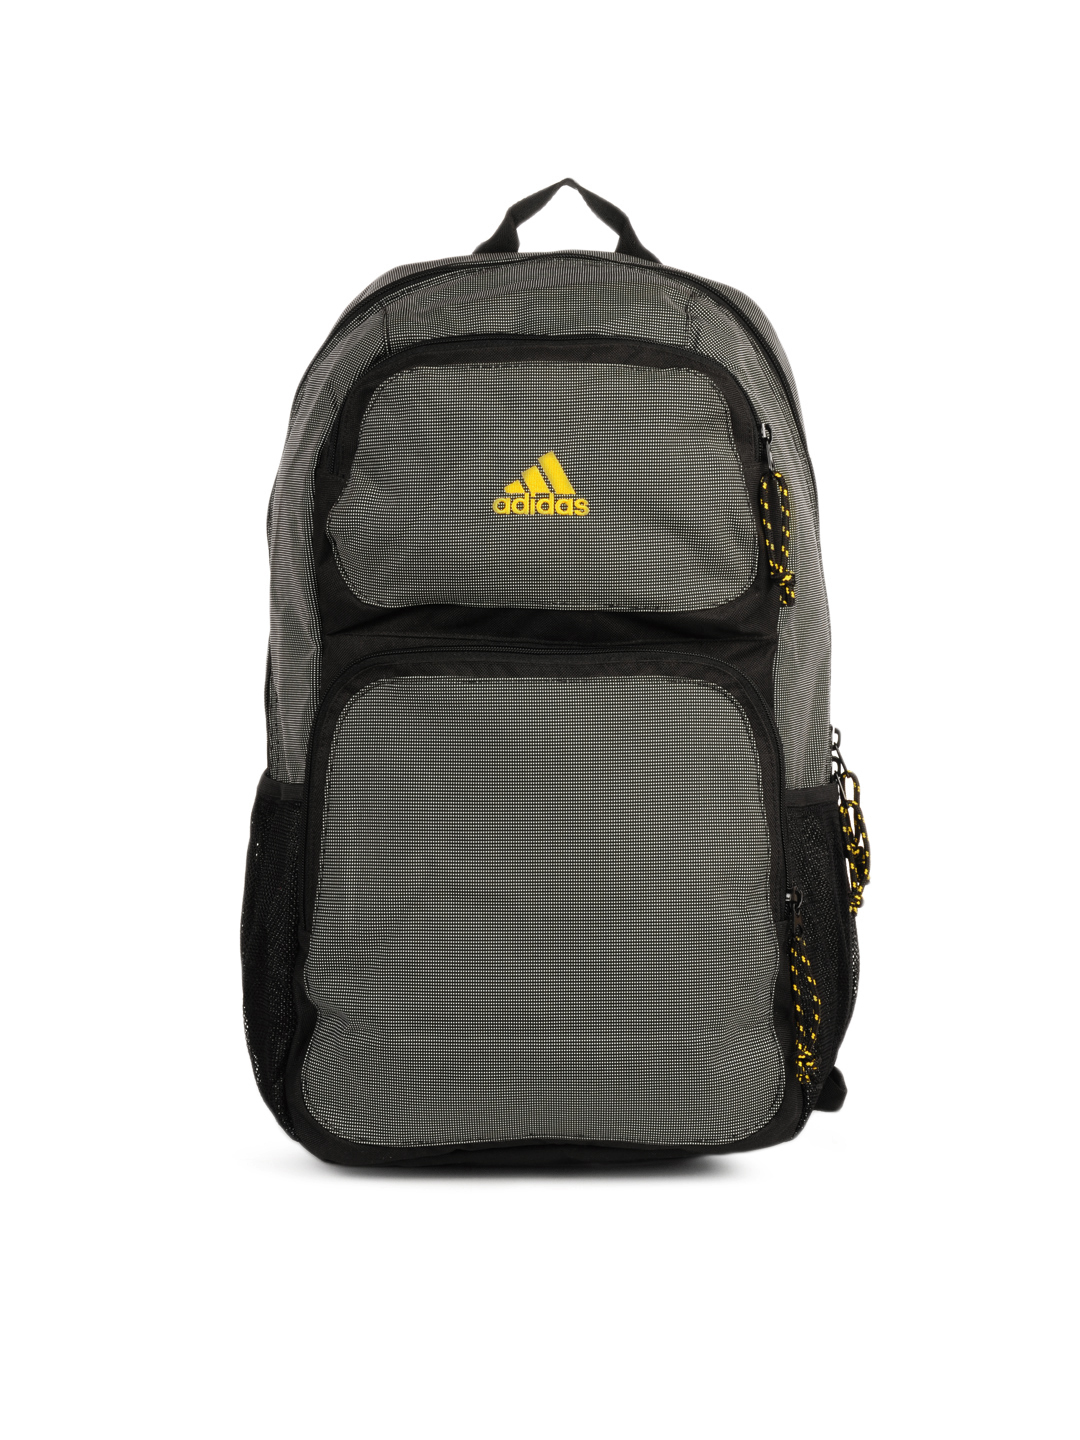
ADIDAS Unisex Black BP Tone Backpack
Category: Accessories / Bags / Backpacks
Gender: Unisex
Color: Black
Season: Summer 2010
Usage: Casual